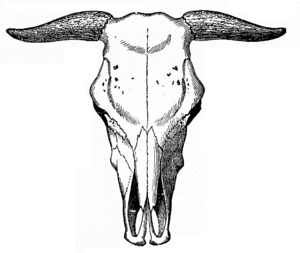
Bos taurus est le nom scientifique donné à l'ensemble des bovins domestiques de l'Ancien Monde issus de l'aurochs sauvage. Il s'agit d'une espèce de mammifères ruminants de grande taille. Deux sous-espèces principales sont distinguées : la Vache domestique d'Europe et le Zébu, auxquelles certains auteurs ajoutent Bos taurus primigenius, l'Aurochs éteint au XVIIᵉ siècle sous sa forme sauvage, mais dont les éleveurs tentent de reconstituer une race très proche.